Tongzhou Beiyuan station

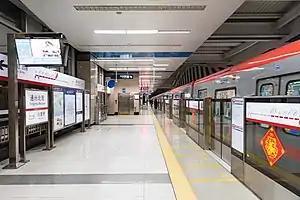
Platform

Tongzhou Beiyuan Station is a station on the of the Beijing Subway.